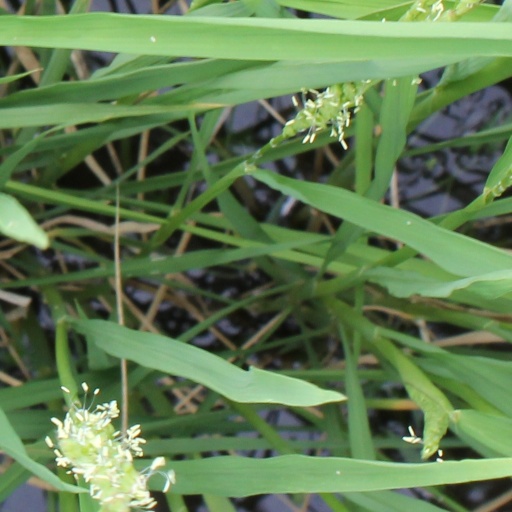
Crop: rice